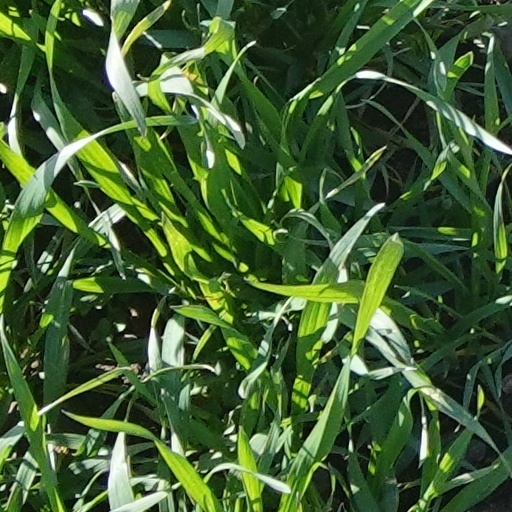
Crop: wheat